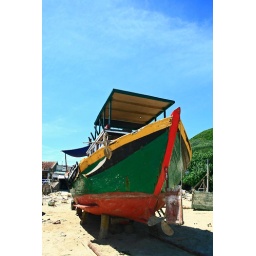
Fishing village in Qui Nhon Vietnam. .. Re-Painting.. blue n green..\ Blue sky and sea.. and boats..